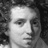
Emotion: neutral